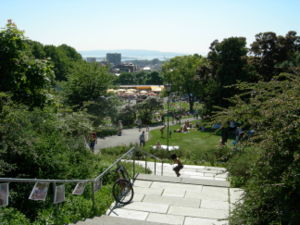
Parker i Oslo
Parken St. Hanshaugen set fra bassinet på toppen.
Parker i Oslo er en vigtig del af bylandskabet i Norges hovedstad Oslo. Oslo er en by med megen beplantning og er beliggende i et landskab mellem grønne åse. Byen har lav befolkningstæthed, hvilket er udnyttet til træplantning i gaderne, forhaver, små grønne anlæg og satellitbyer med megen vegetation. Et net af cykel- og gangstier binder parkerne sammen og knytter byen til Marka. Kun omkring fem procent af byens befolkning har ikke et grønt område inden for 300 meter fra boligen.